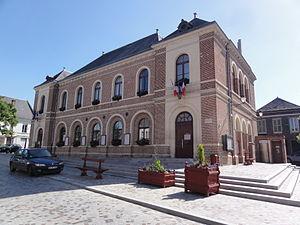
Marle-sur-Serre (Aisne) mairie
Marle est une commune de France située dans le département de l'Aisne, en région Hauts-de-France.